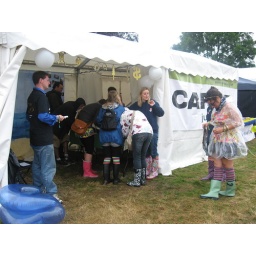
V2007 festival-goers sign the CAFOD UNearth Justice petition against dirty gold